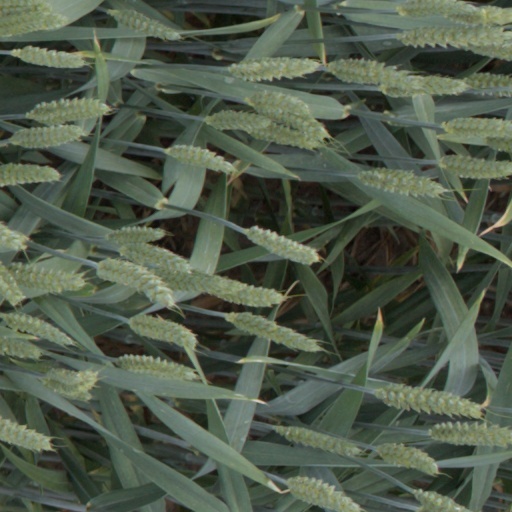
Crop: wheat